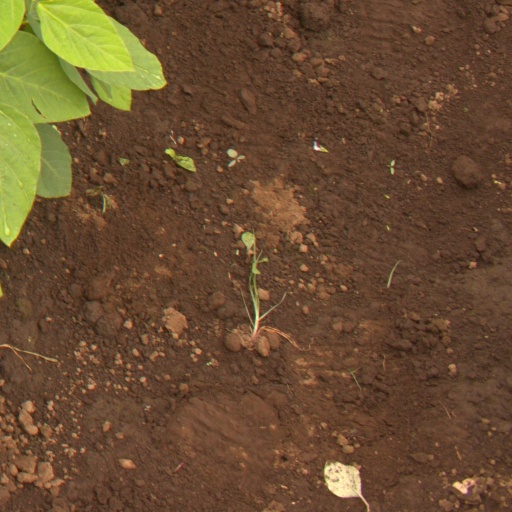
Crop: soybean